Glutamate rich 5

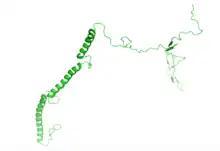
ERICH5 secondary structure.

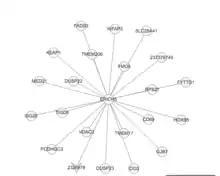
ERICH5 protein interactions.

ERICH5 was predicted to interact with several proteins through yeast two-hybrid screening and affinity chromatography. Several of the proteins ERICH5 was predicted to interact with were also localized in the nucleus.